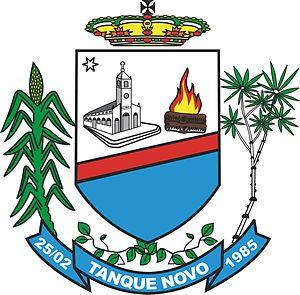
Tanque Novo est une municipalité brésilienne de l'État de Bahia et la Microrégion de Boquira.